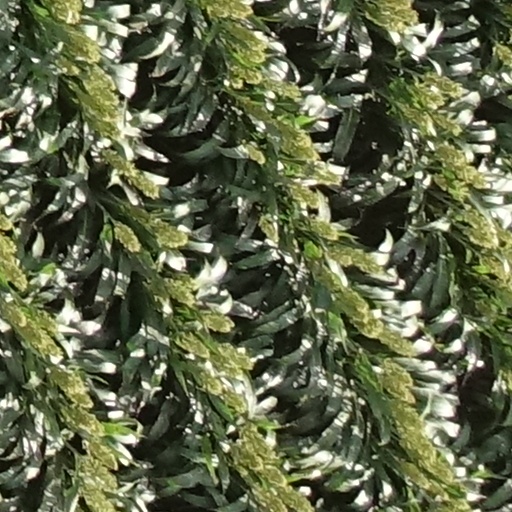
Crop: sorghum